Landing Masonry Bridge

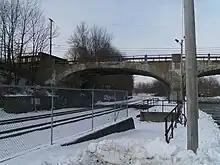
Closeup of the bridge over the rail line, showing deterioration of the structure

Now traversed by Morris County Route 631, it has severely deteriorated. The bridge has become incapable of holding the current and future traffic loads along Landing Road from Interstate 80 and Sussex County, and along with the aging bridge geometry, the stone masonry is beginning to develop cracks. The bridge was given a 19% sufficiency rating and deemed structurally deficient by the United States Department of Transportation.